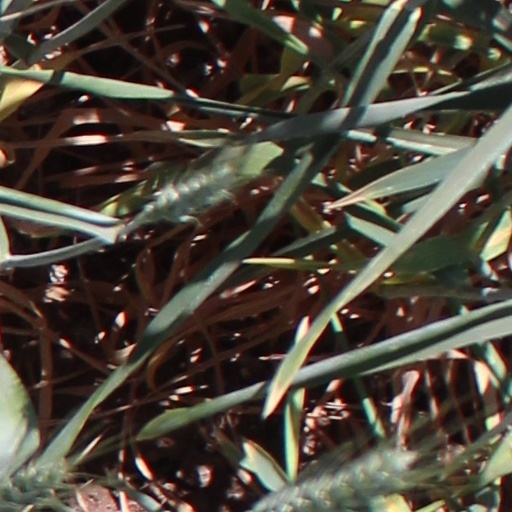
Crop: wheat